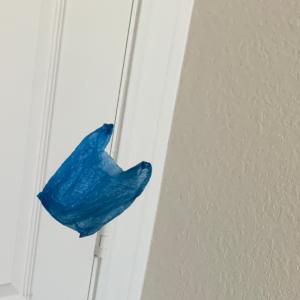
Label: plasticbags